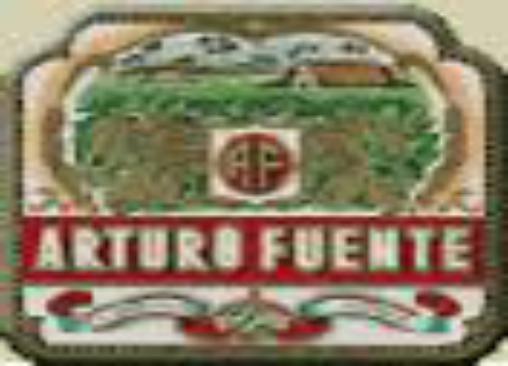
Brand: Arturo Fuente
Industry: Necessities